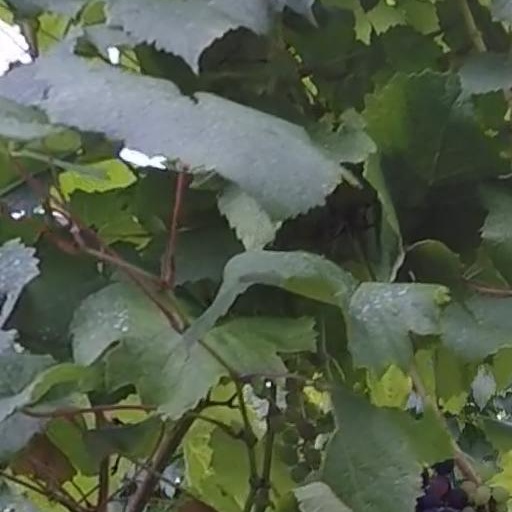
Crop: grape